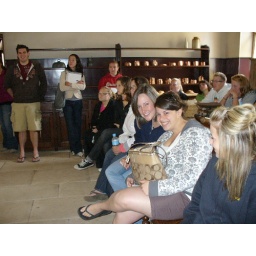
The servants' place was in the kitchen of this grand house